Joaquin A. Perez

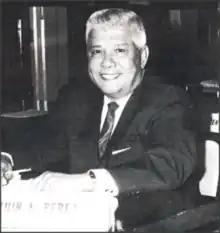

Joaquin Arriola "Kido" Perez (March 14, 1916 – October 7, 1984) was a Democratic Party of Guam politician in Guam. Perez served eight terms as a senator in the Guam Legislature.